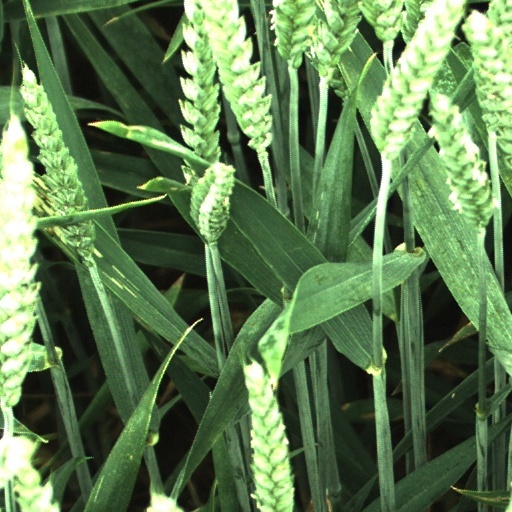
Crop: wheat